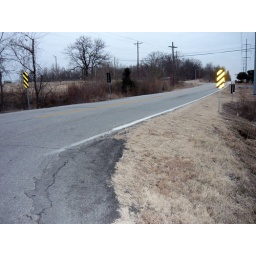
The spot in the road where I was hit by the car 3/30/08